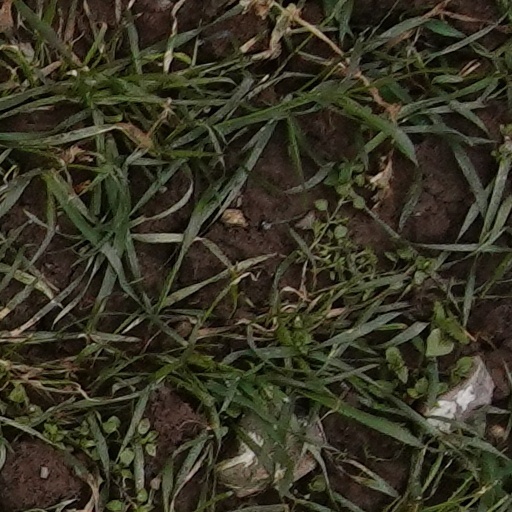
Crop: wheat